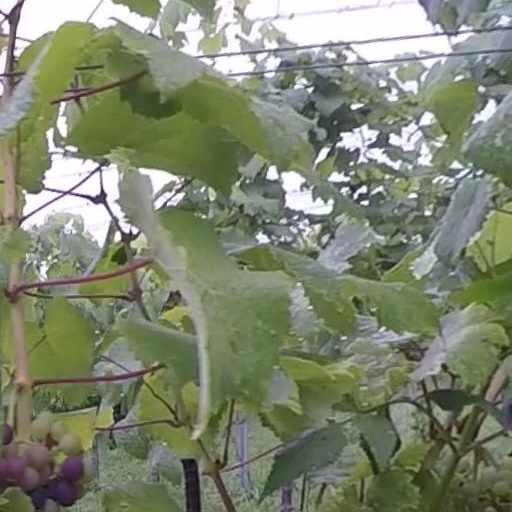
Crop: grape